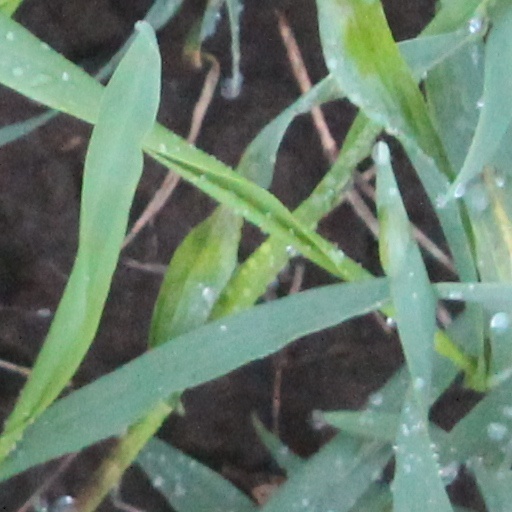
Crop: wheat